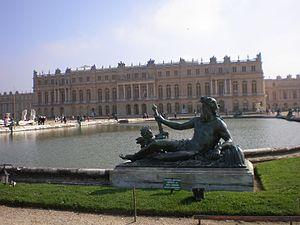
Le Rhone - Statue du Parterre d'Eau (bassin du Midi) du Château de Versailles en France.